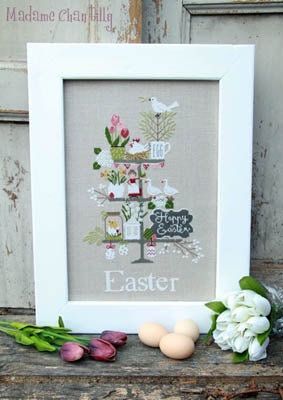
Celebrate Easter Cross Stitch Pattern by Madame Chantilly
Celebrate Easter Cross Stitch Pattern by Madame Chantilly . Stitch Count: 149w x 240h. 03.19.20
Brand: Madame Chantilly
Category: Arts & Entertainment > Hobbies & Creative Arts > Arts & Crafts > Crafting Patterns & Molds > Needlecraft Patterns > Cross Stitch Patterns